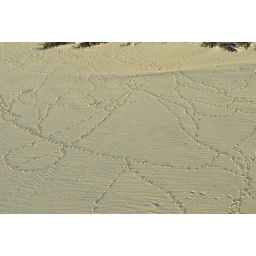
Morning tracks in the beach sand at Virgin Cove, Samoa